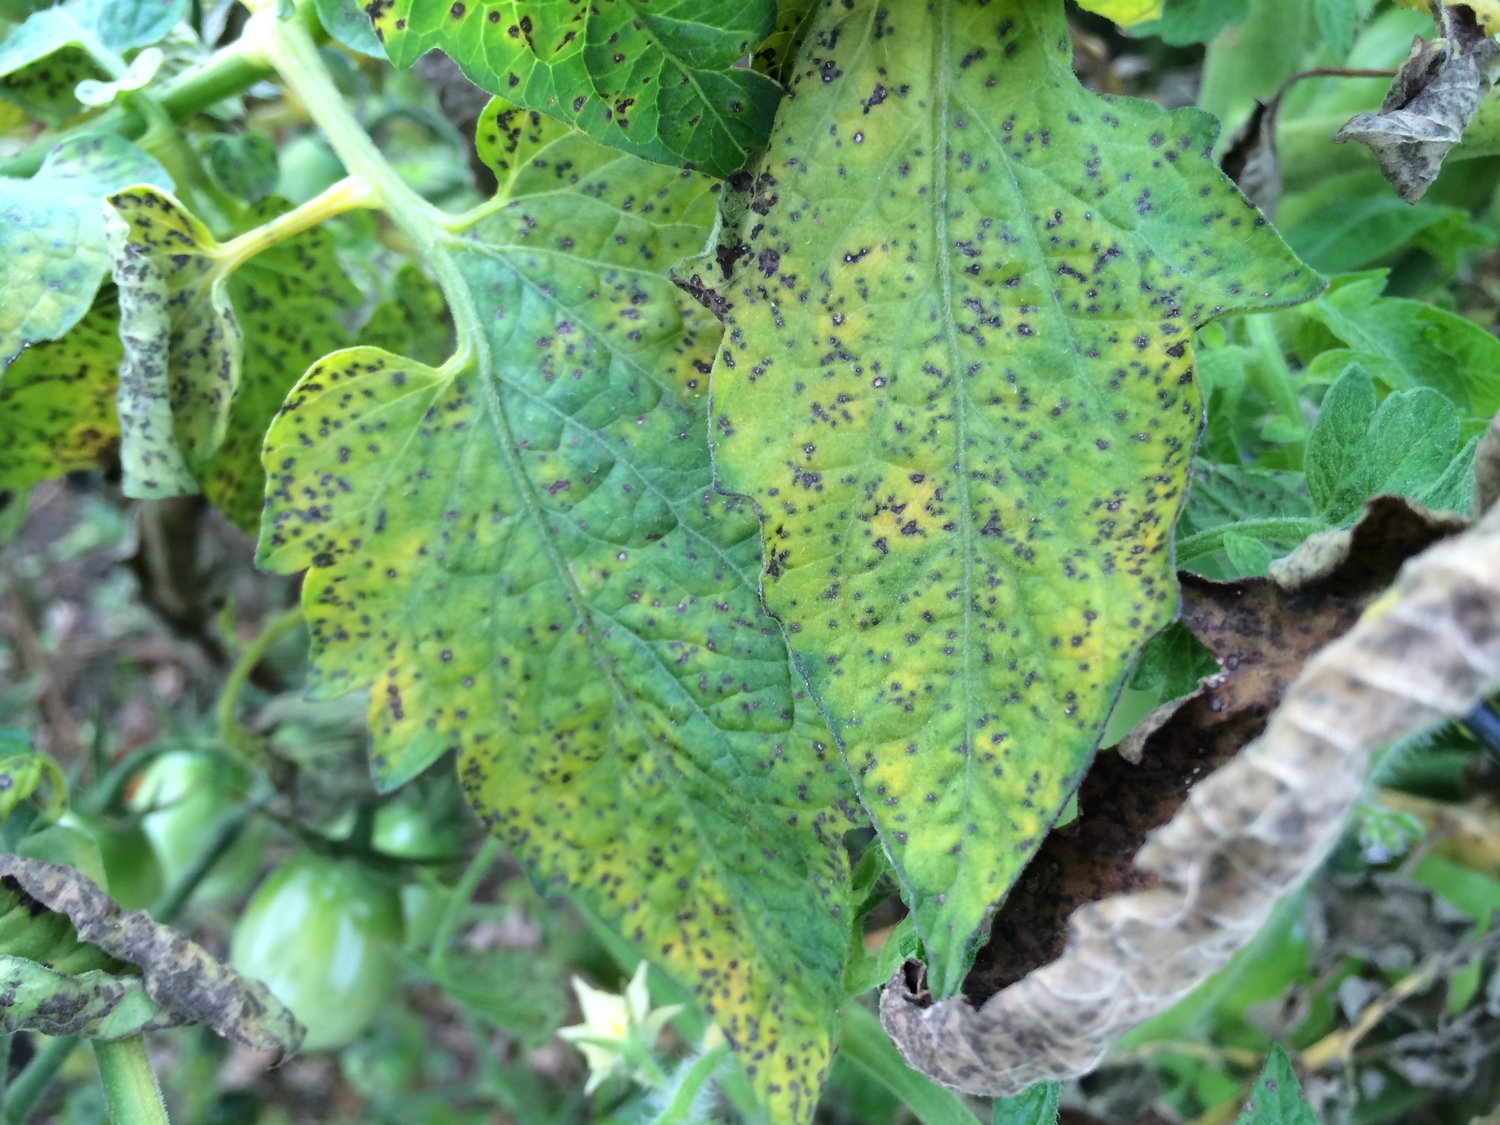
Labels: Tomato Septoria leaf spot, Tomato Septoria leaf spot